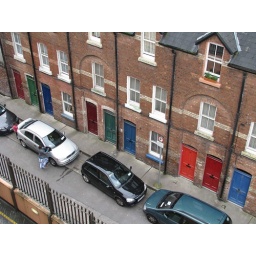
colorful doors in Cork